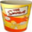
Label: can